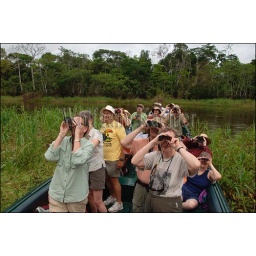
Peru, amazon river, near iquitos, tourists on boat excursion, bird watching